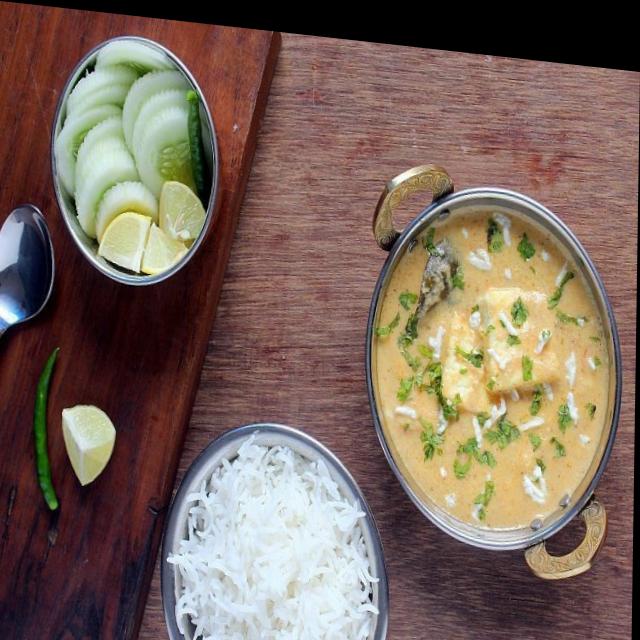
Dish: shahi_paneer